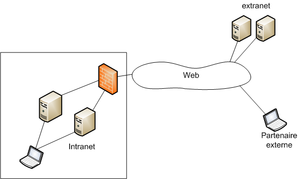
Schéma exemple d'intranet/extranet
L'Extranet est l'utilisation du réseau internet dans laquelle une organisation structure ce réseau pour s'interconnecter avec ses partenaires commerciaux ou ses parties prenantes.